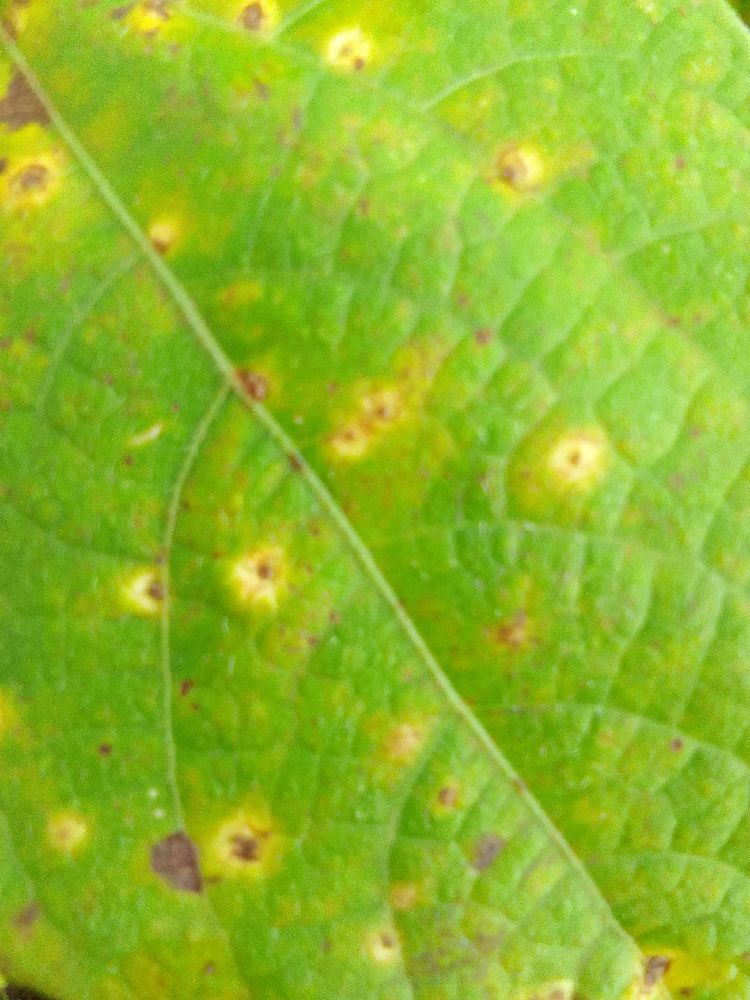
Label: rust